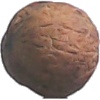
Label: Walnut 1